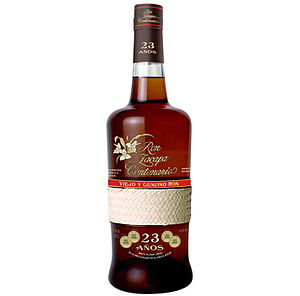
Ron Zacapa Centenario / Historie
Ron Zacapa Centenario 23.
Ron Zacapa Centenario er en type rom, der bliver produceret i Guatemala af Rum Creation and Products, som er et datterselskab af Industrias Licoreras de Guatemala. Det bliver distribueret og markedsført af Diageo. Zacapa Centenario blev skabt i 1976 for at fejre 100-året for grundlæggelsen af byen Zacapa i det østlige Guatemala. Det er et produkt af blending, stabilisering og modningsprocesser i vellagret rom af kemikeren Alejandro Burgaleta.